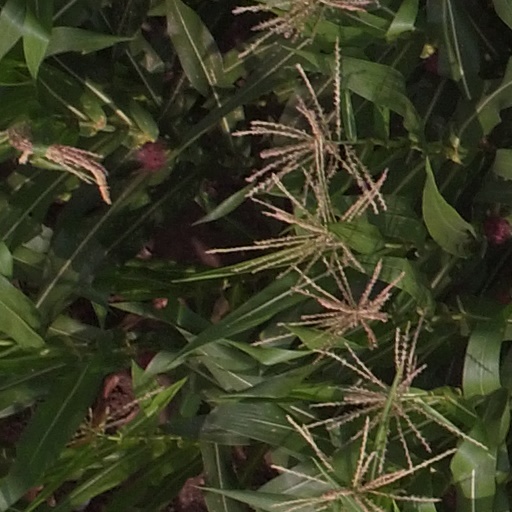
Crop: maize; corn